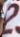
Number: 2